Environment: lab
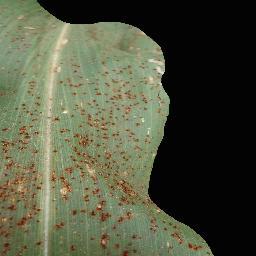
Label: common_rust